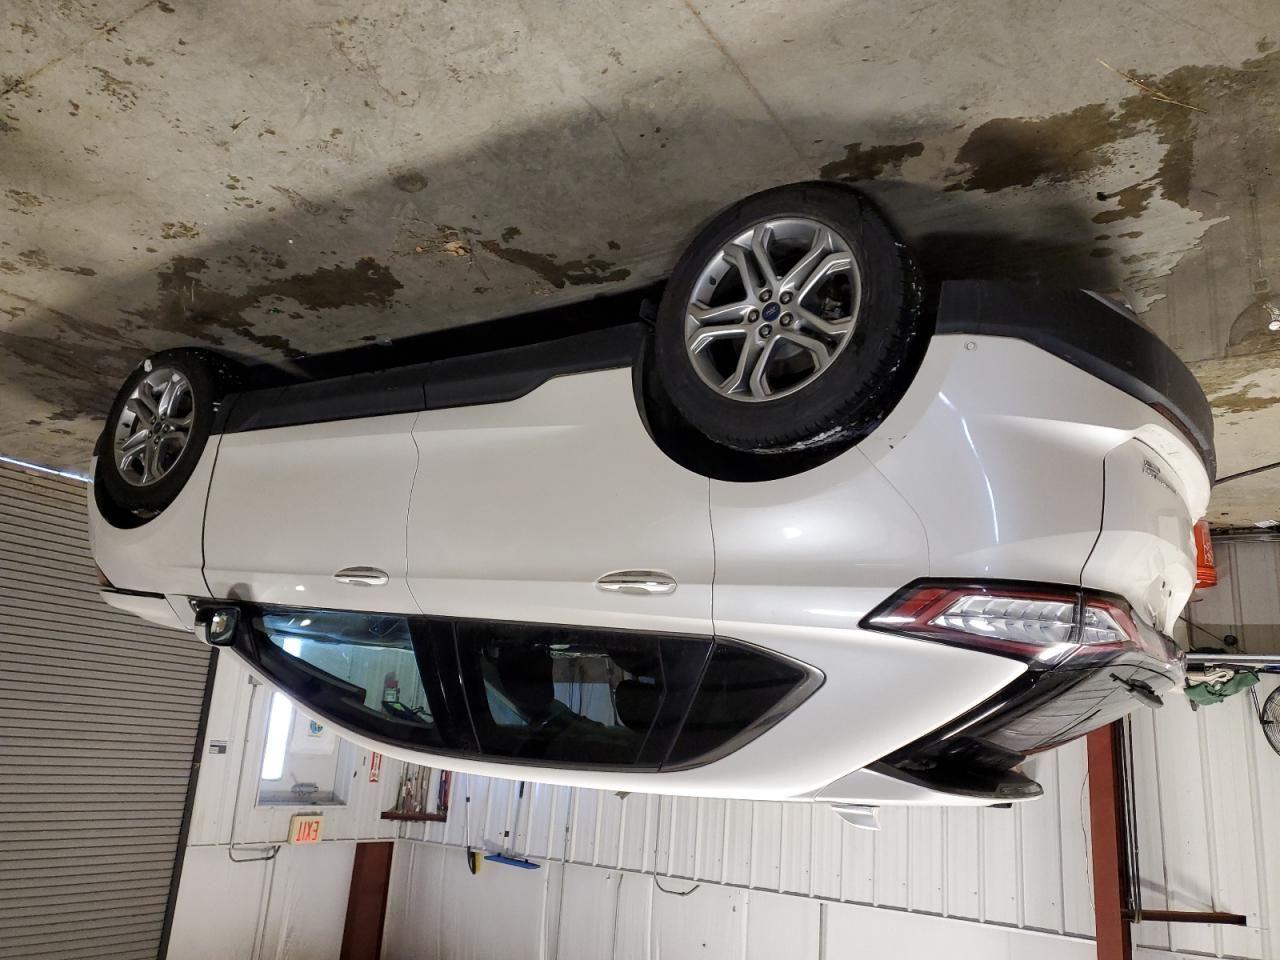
Aucun dommage détecté.
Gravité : aucun